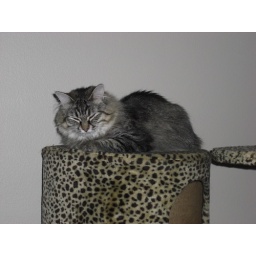
Danya early in the morning on the cat tree